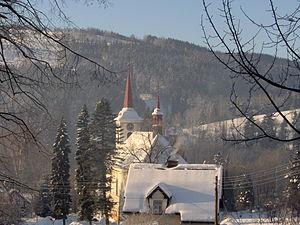
Jablonec nad Jizerou est une ville du district de Semily, dans la région de Liberec, en Tchéquie. Sa population s'élevait à 1 645 habitants en 2019.